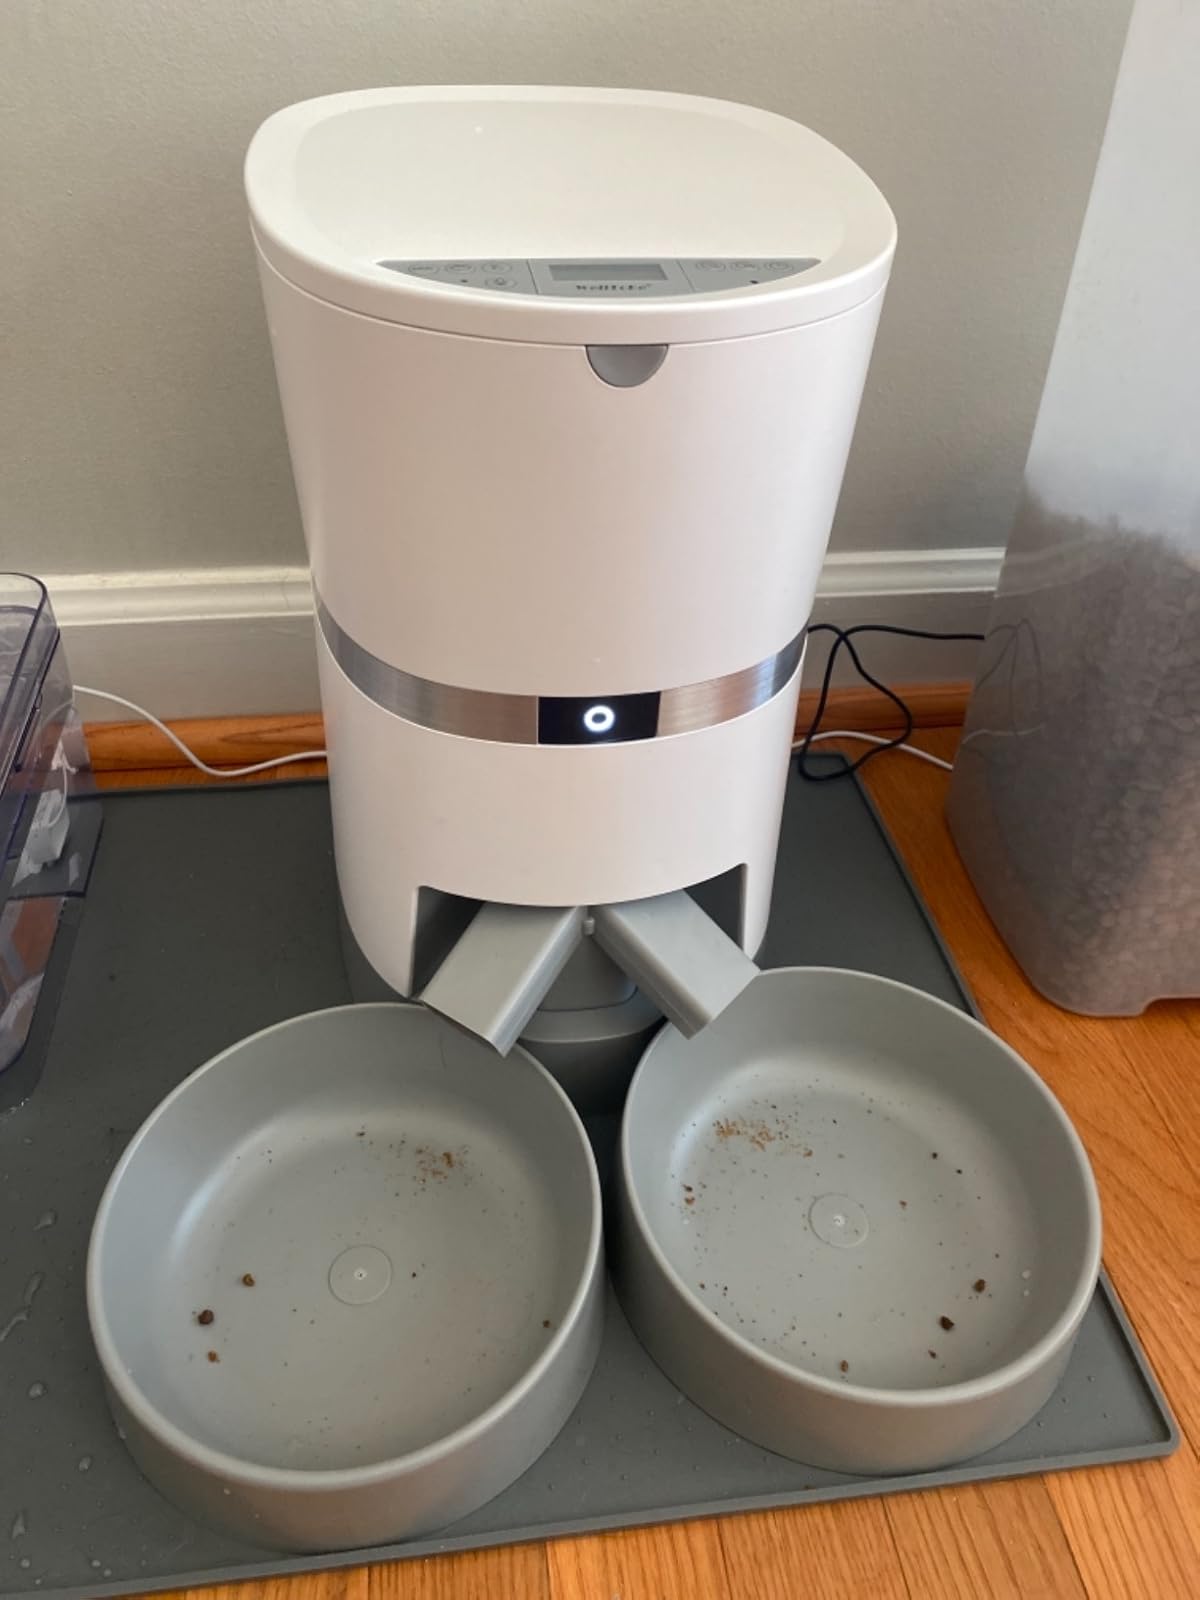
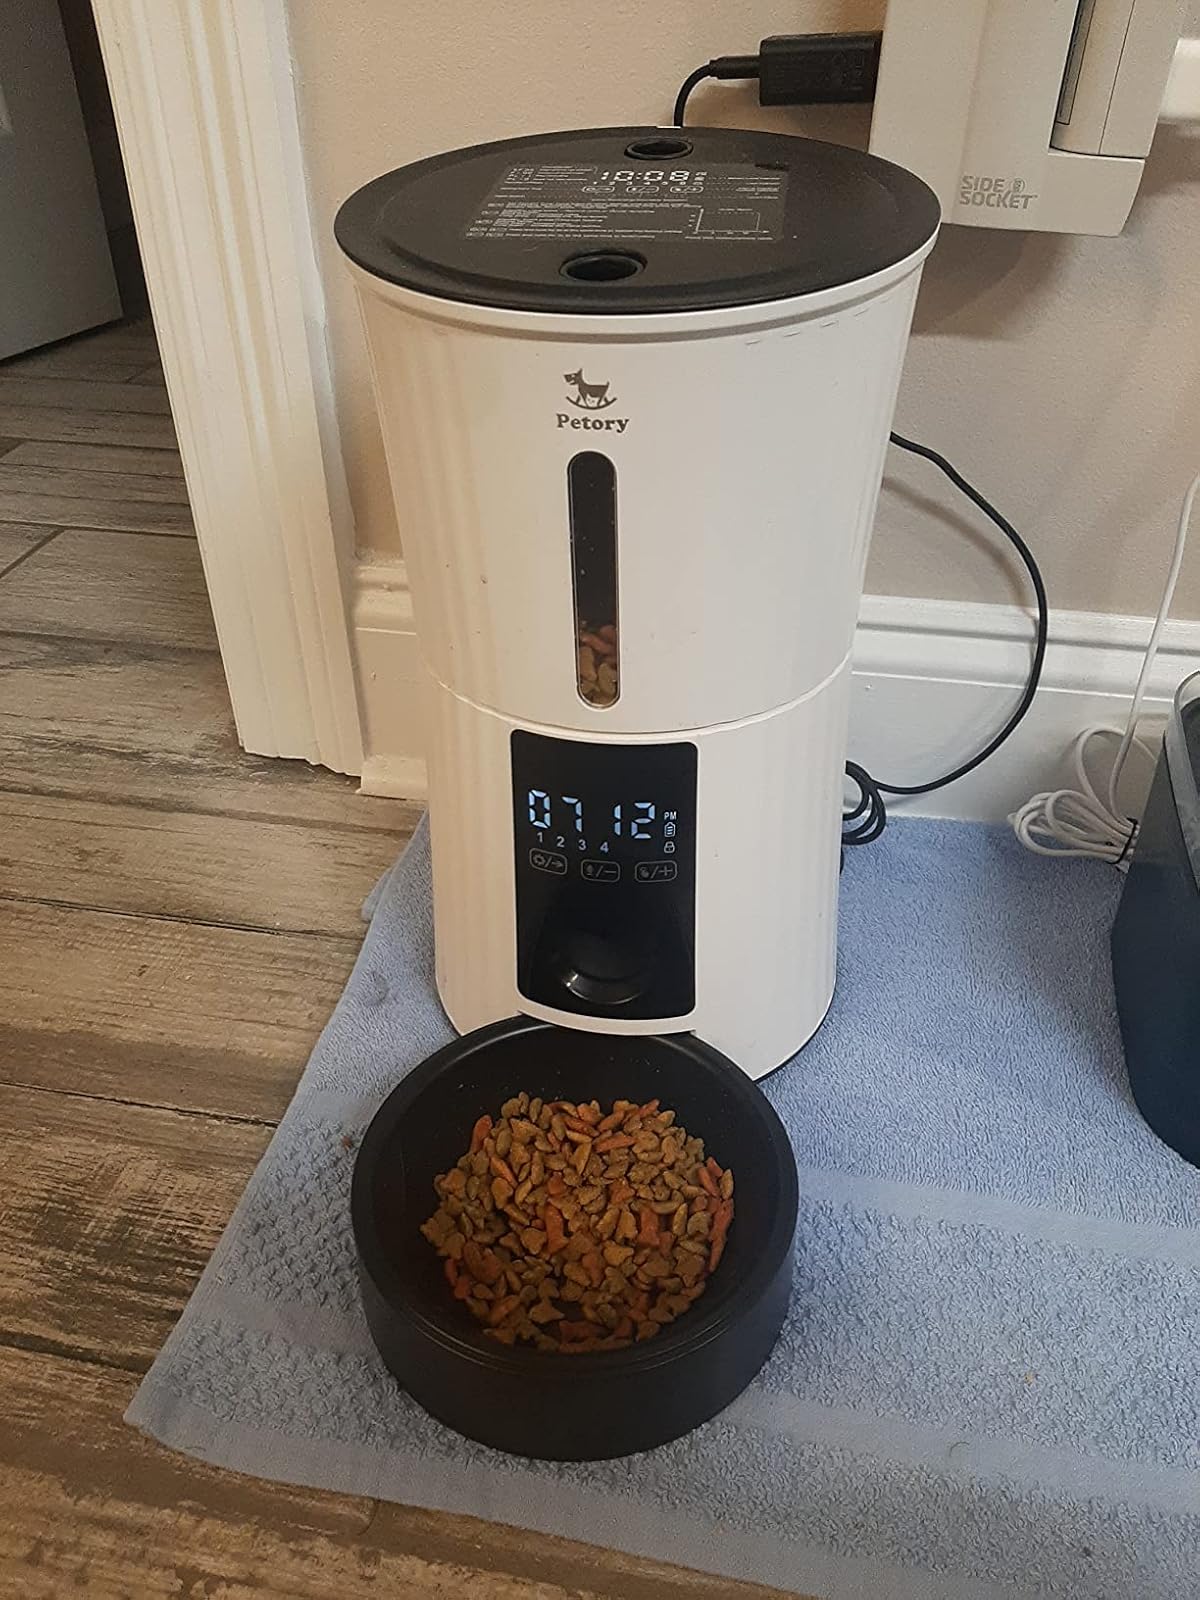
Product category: items_feeder
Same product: no